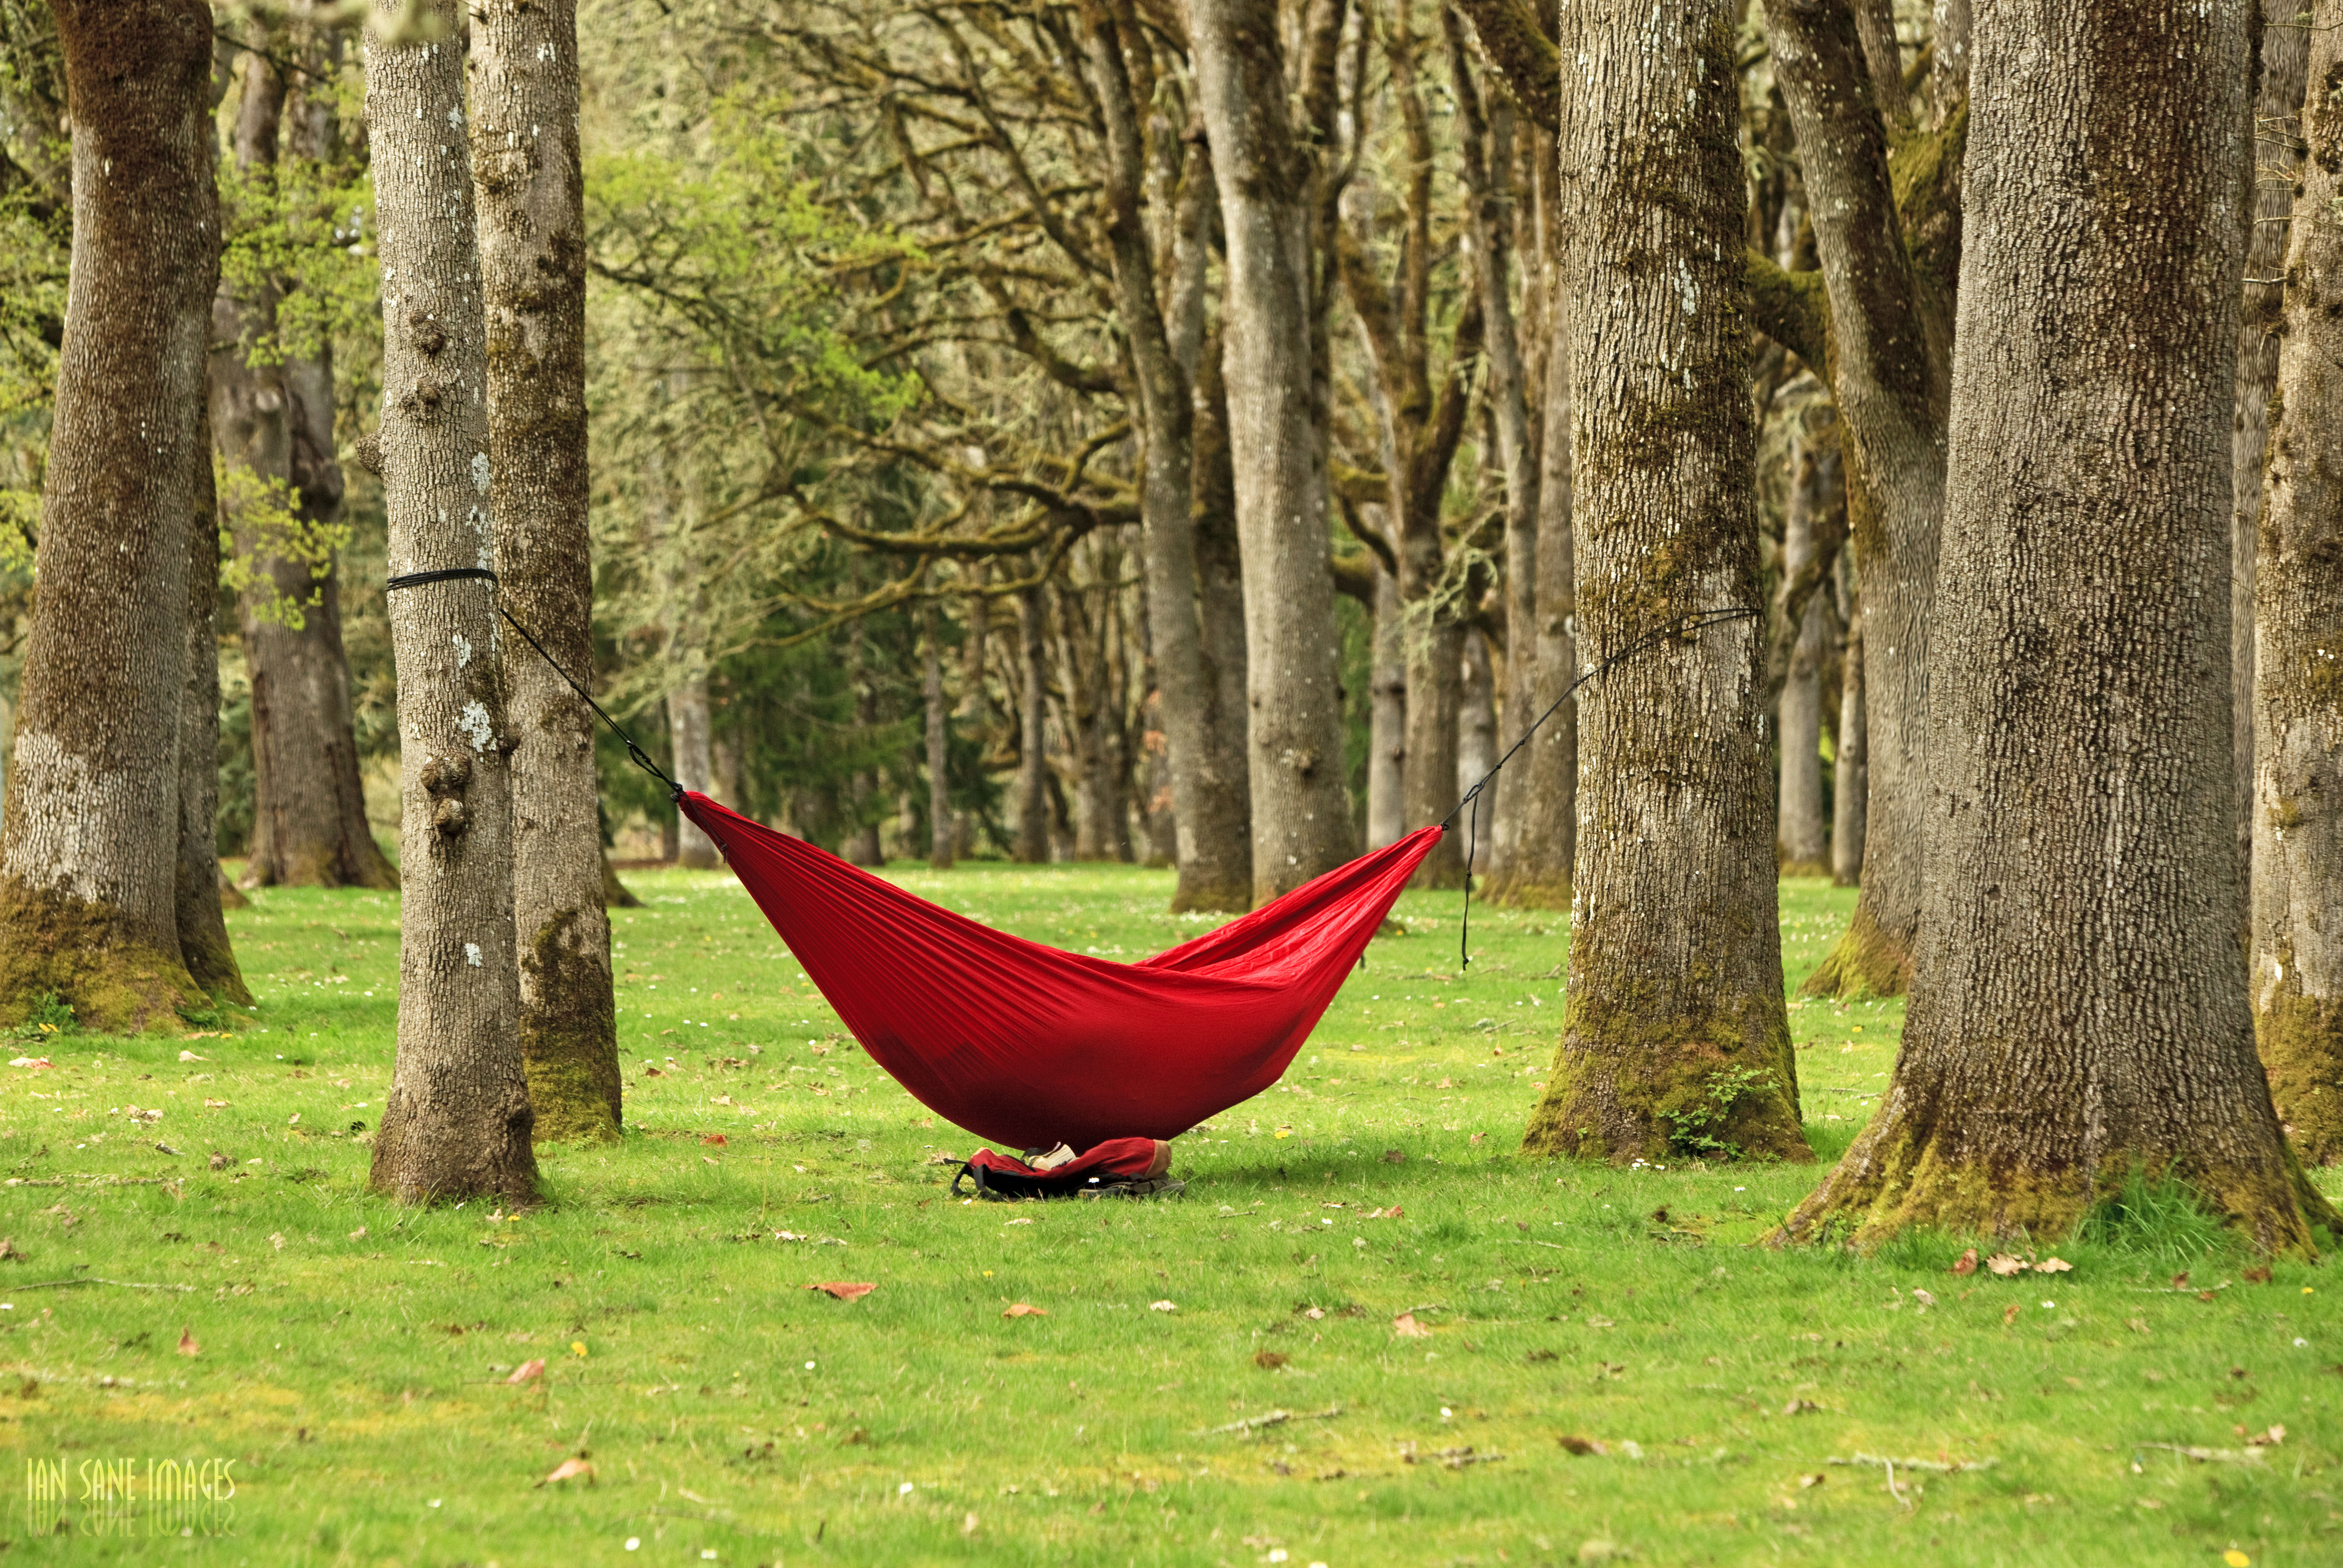
man, tree, nature, forest, grass, wilderness, book, plant, camera, photography, meadow, sunlight, leaf, flower, reading, green, red, lens, pasture, autumn, canon, park, two, hammock, trees, candid, eos, cool image, is, mark, ii, 5d, images, usm, woodland, habitat, i, f28l, salem, oregon, ian, sane, ef70200mm, lilredboat, hammocking, bushs, natural environment, woody plant